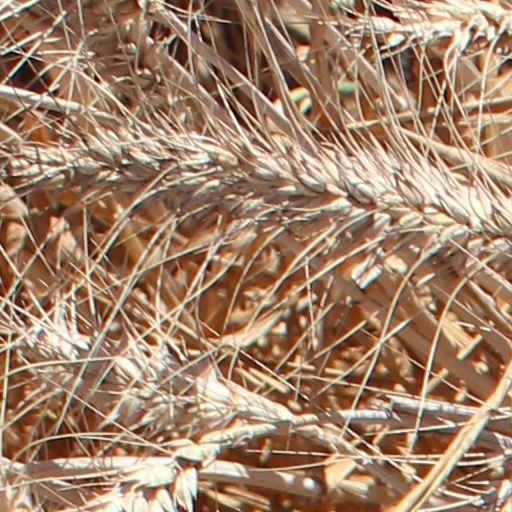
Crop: wheat